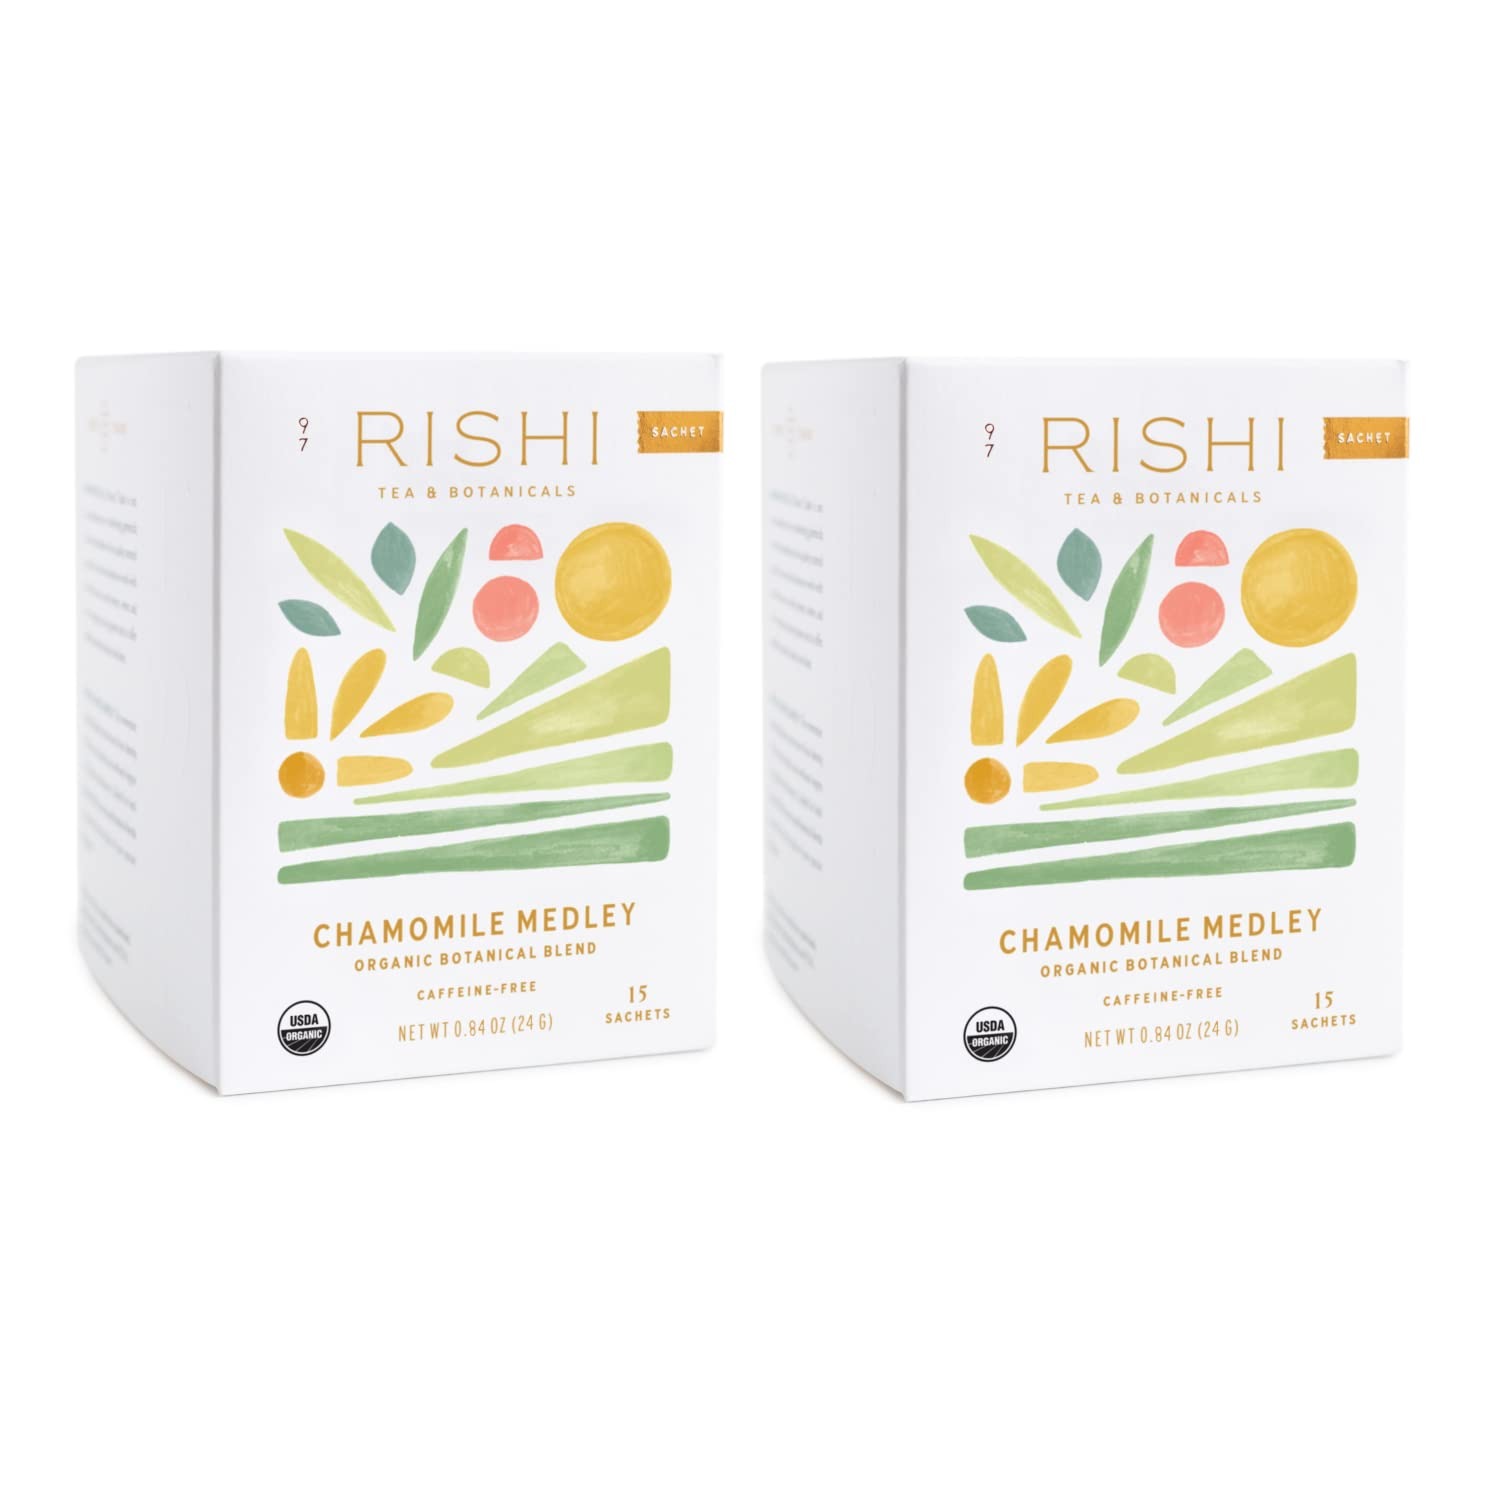
Item Name: Rishi Chamomile Medley Tea, Organic Caffeine-Free Herbal Tea Sachet Bags, 15 Count (Pack of 2)
Value: 30.0
Unit: Count

Price: 17.29